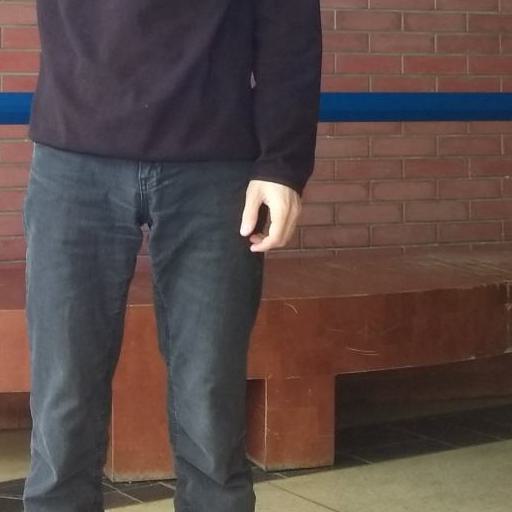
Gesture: no_gesture